Answer in natural language. Estimate the real world distances between objects in the image. Which object is closer to beige armchair with rounded arms, brown wooden desk or twisted wooden floor lamp with white shade? Choose between the following options: brown wooden desk or twisted wooden floor lamp with white shade
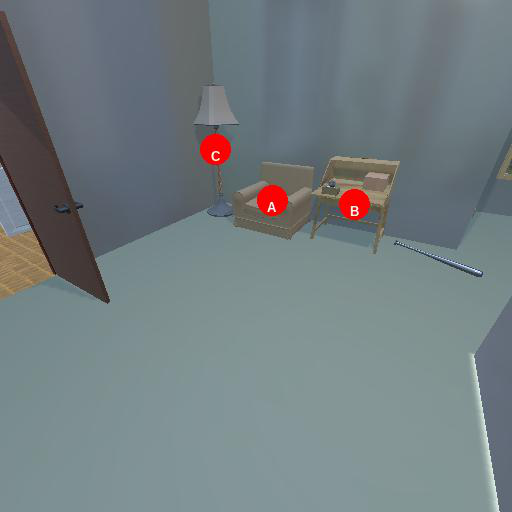
<answer>twisted wooden floor lamp with white shade</answer>